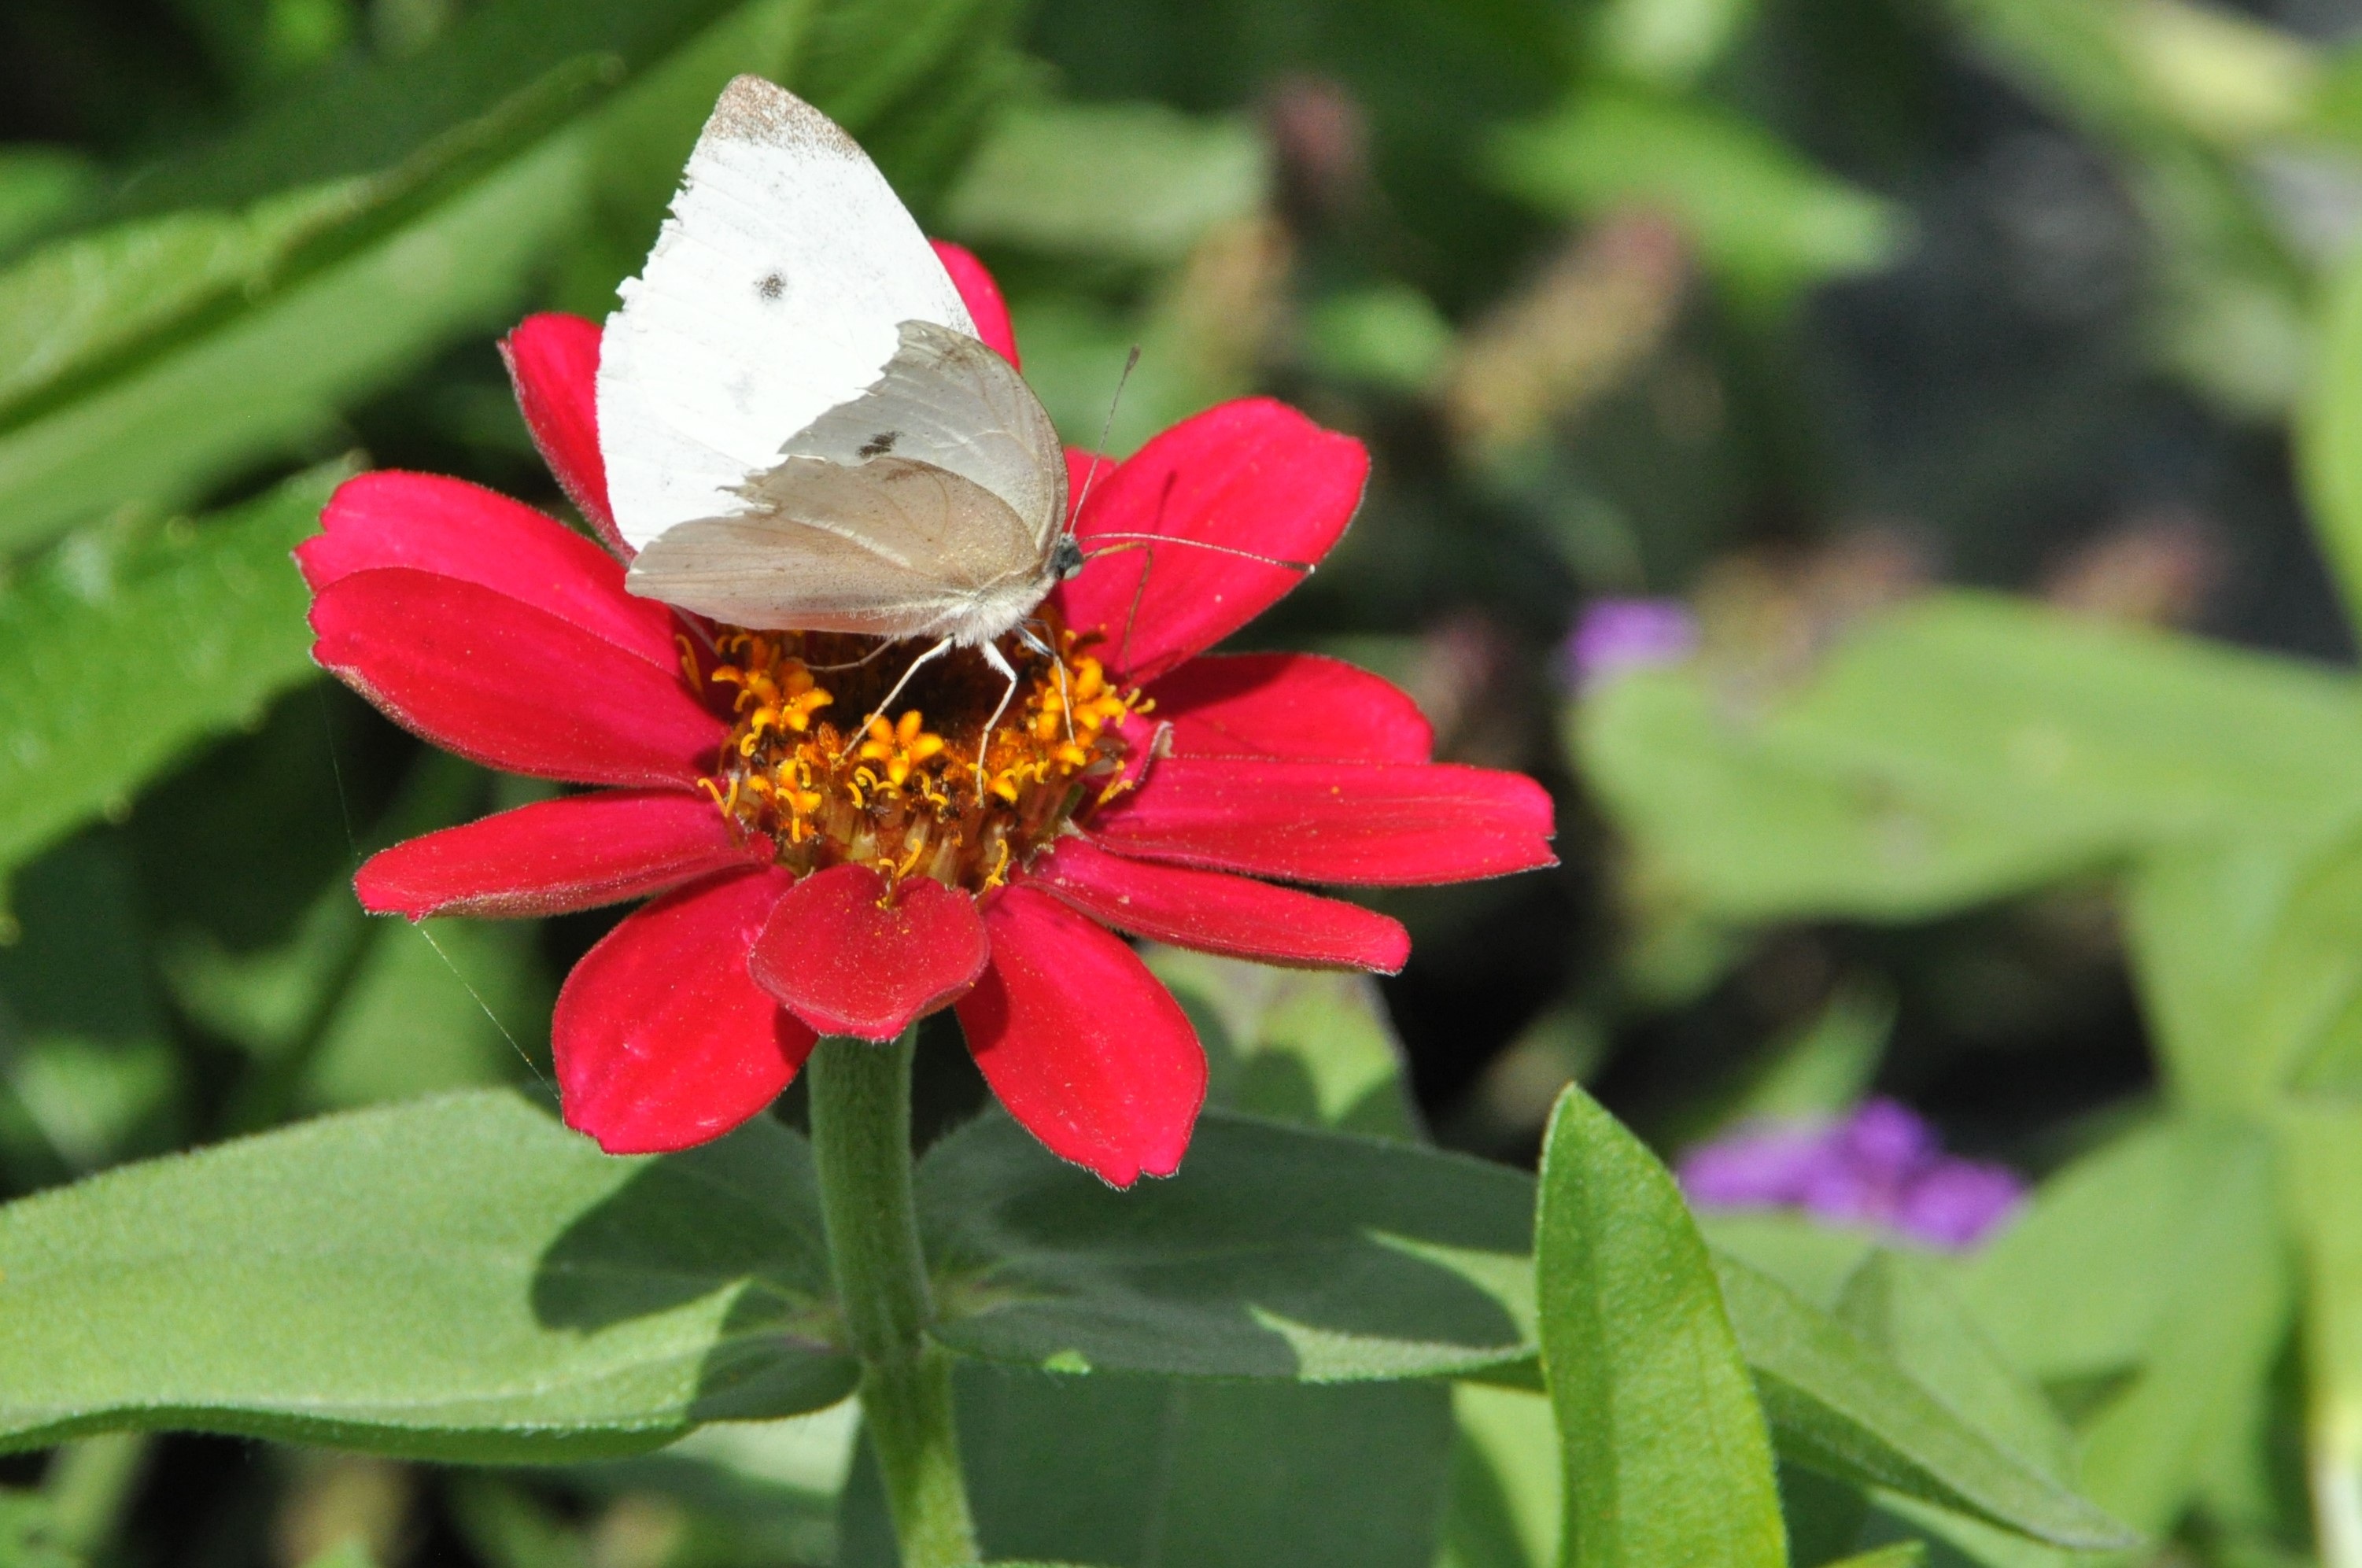
nature, blossom, plant, flower, petal, bloom, summer, insect, botany, butterfly, flora, fauna, invertebrate, wildflower, flowers, nectar, zinnia, flower and butterfly, macro photography, arthropod, pollinator, annual plant, moths and butterflies